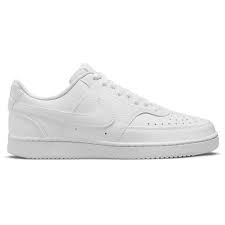
Label: Sneaker